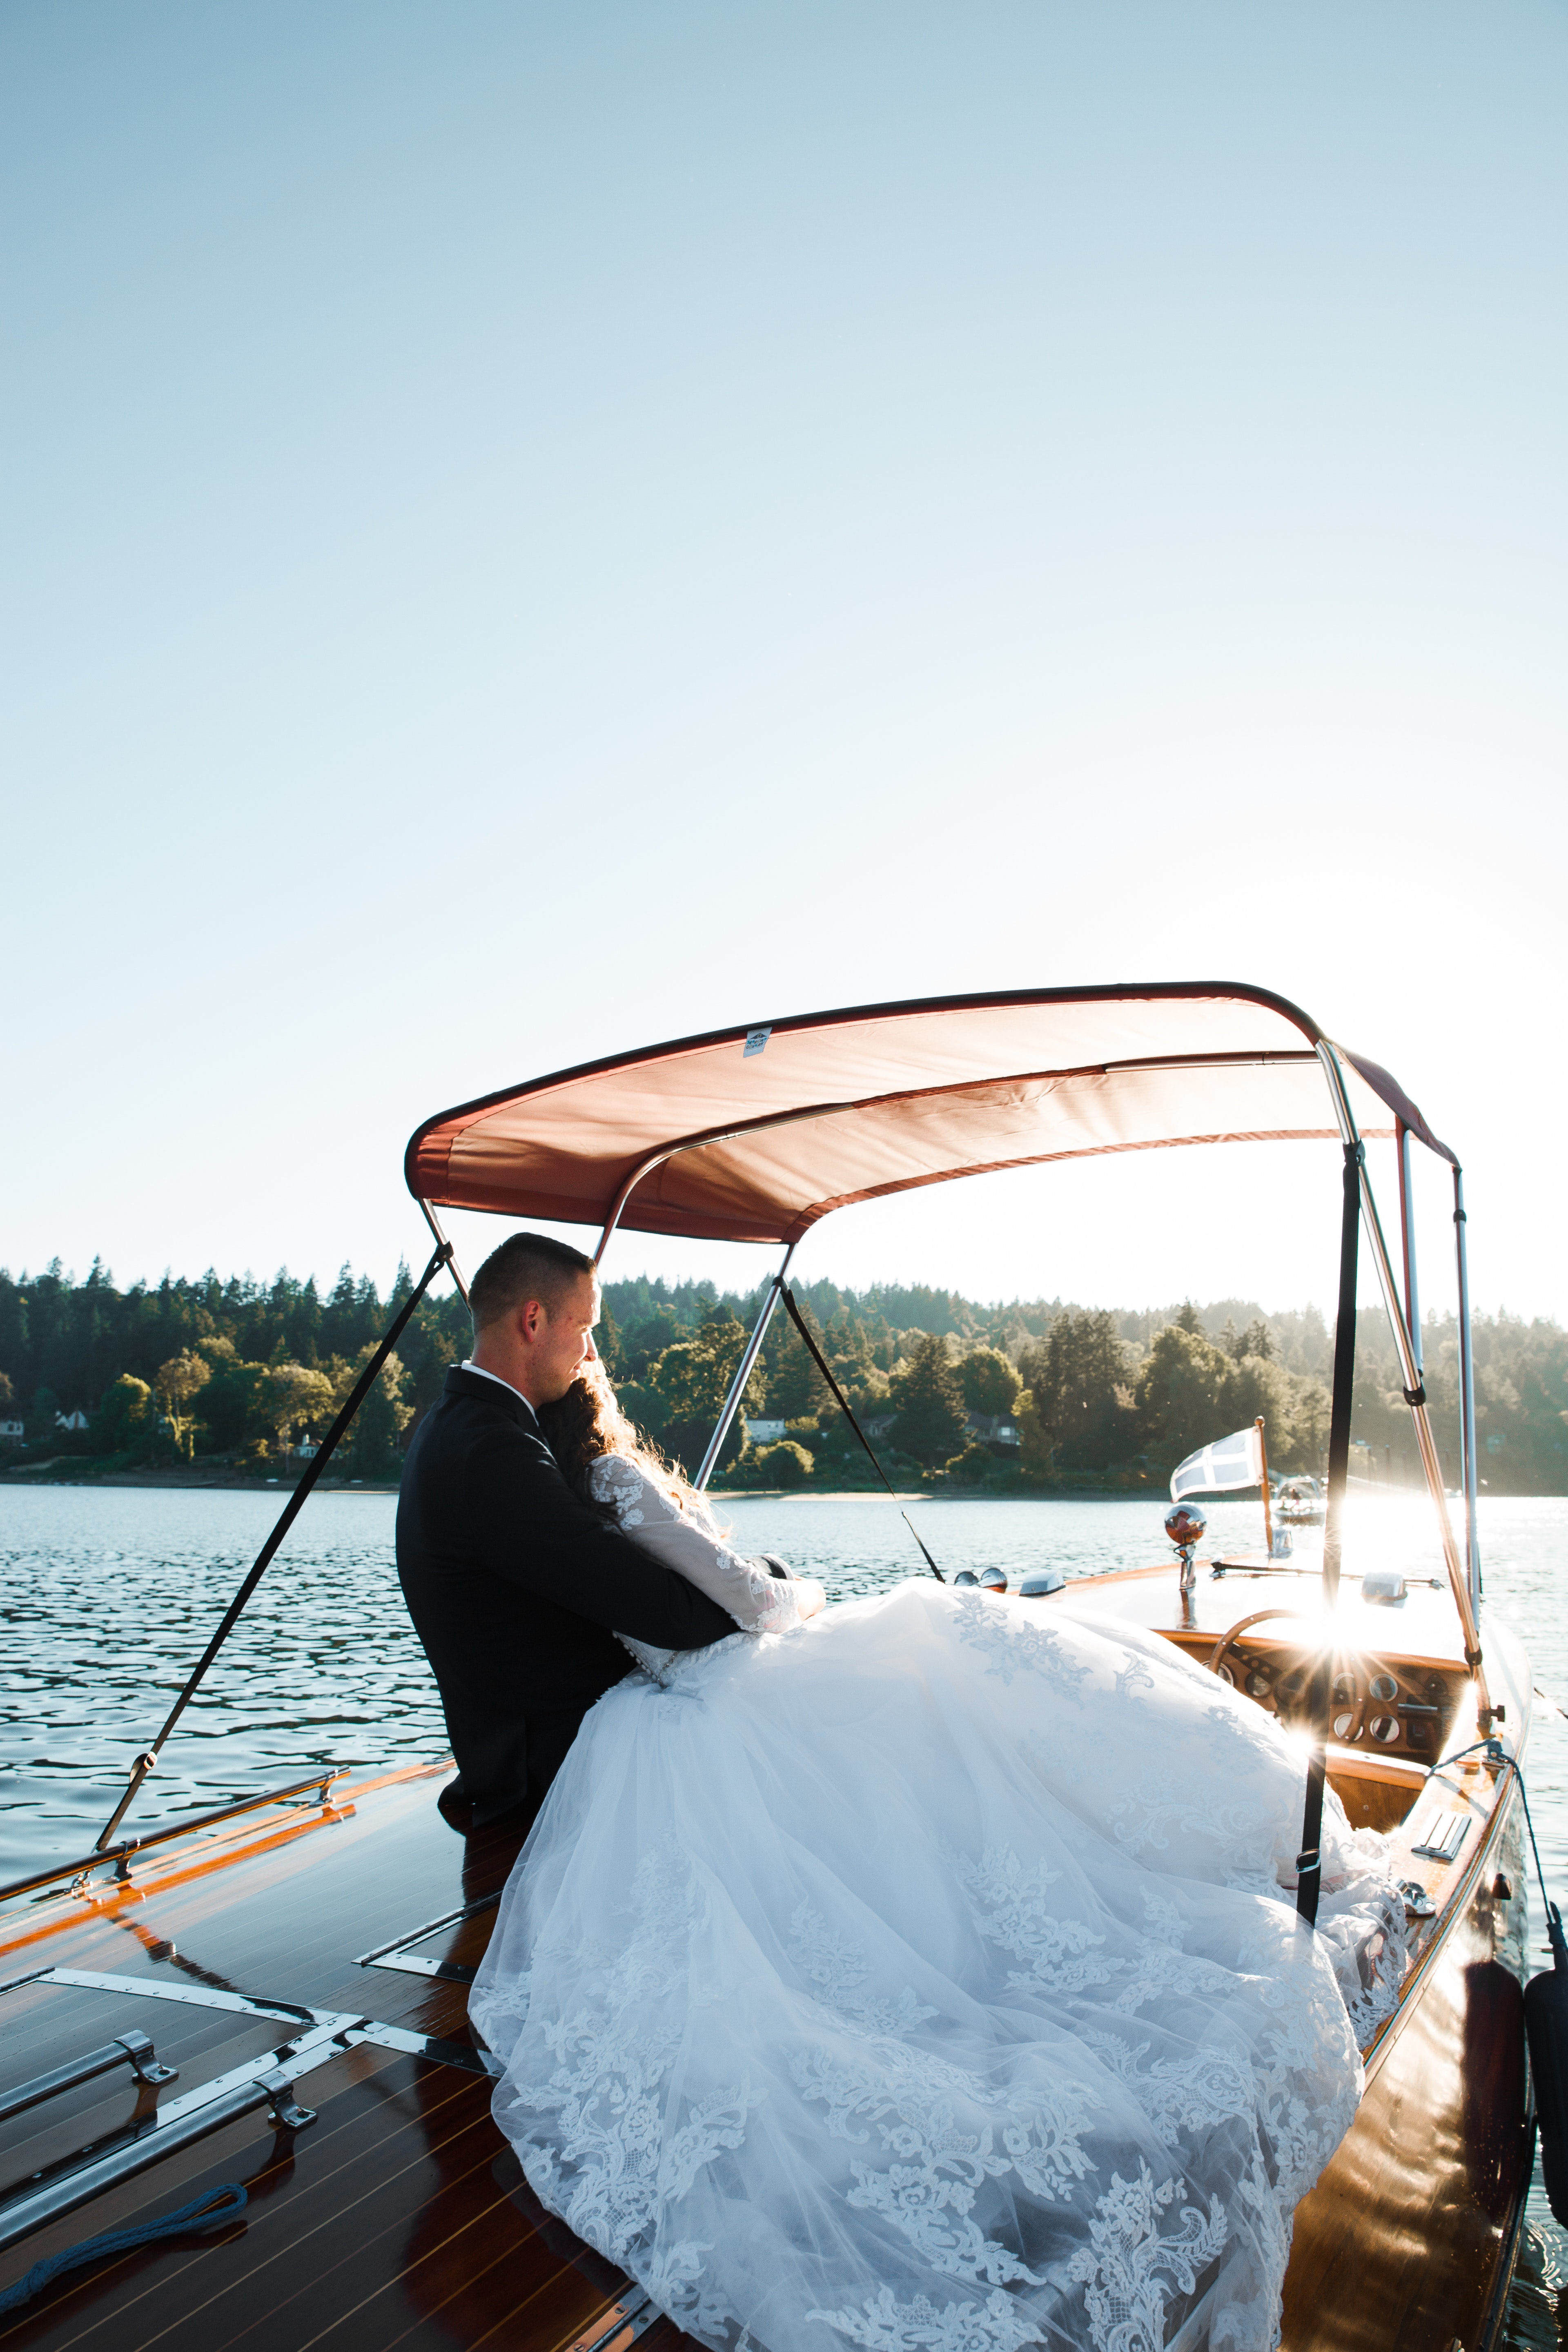
water, water transportation, boat, vehicle, boating, vacation, sky, sea, fun